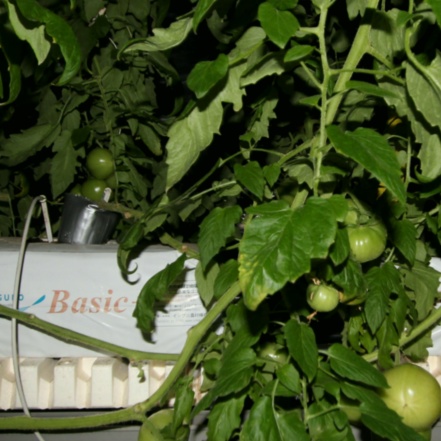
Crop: tomato